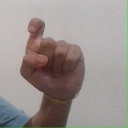
अक्षर: इ